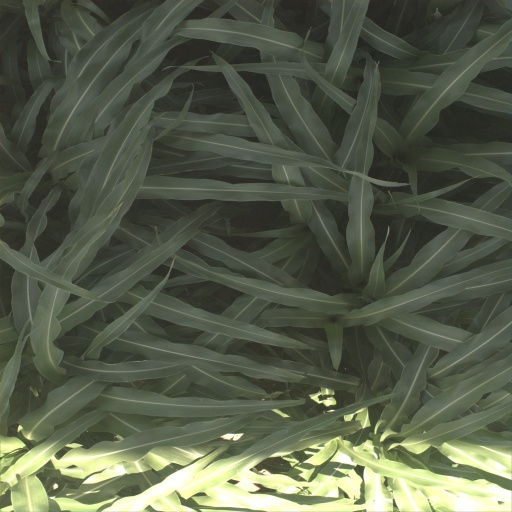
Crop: sorghum